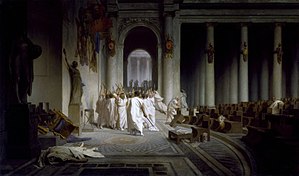
Julius Cæsar / Diktatortiden
Cæsars død i senatet, 44. f.Kr.